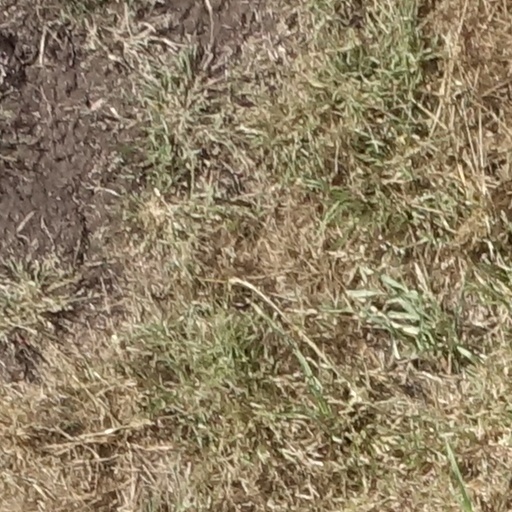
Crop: sorghum